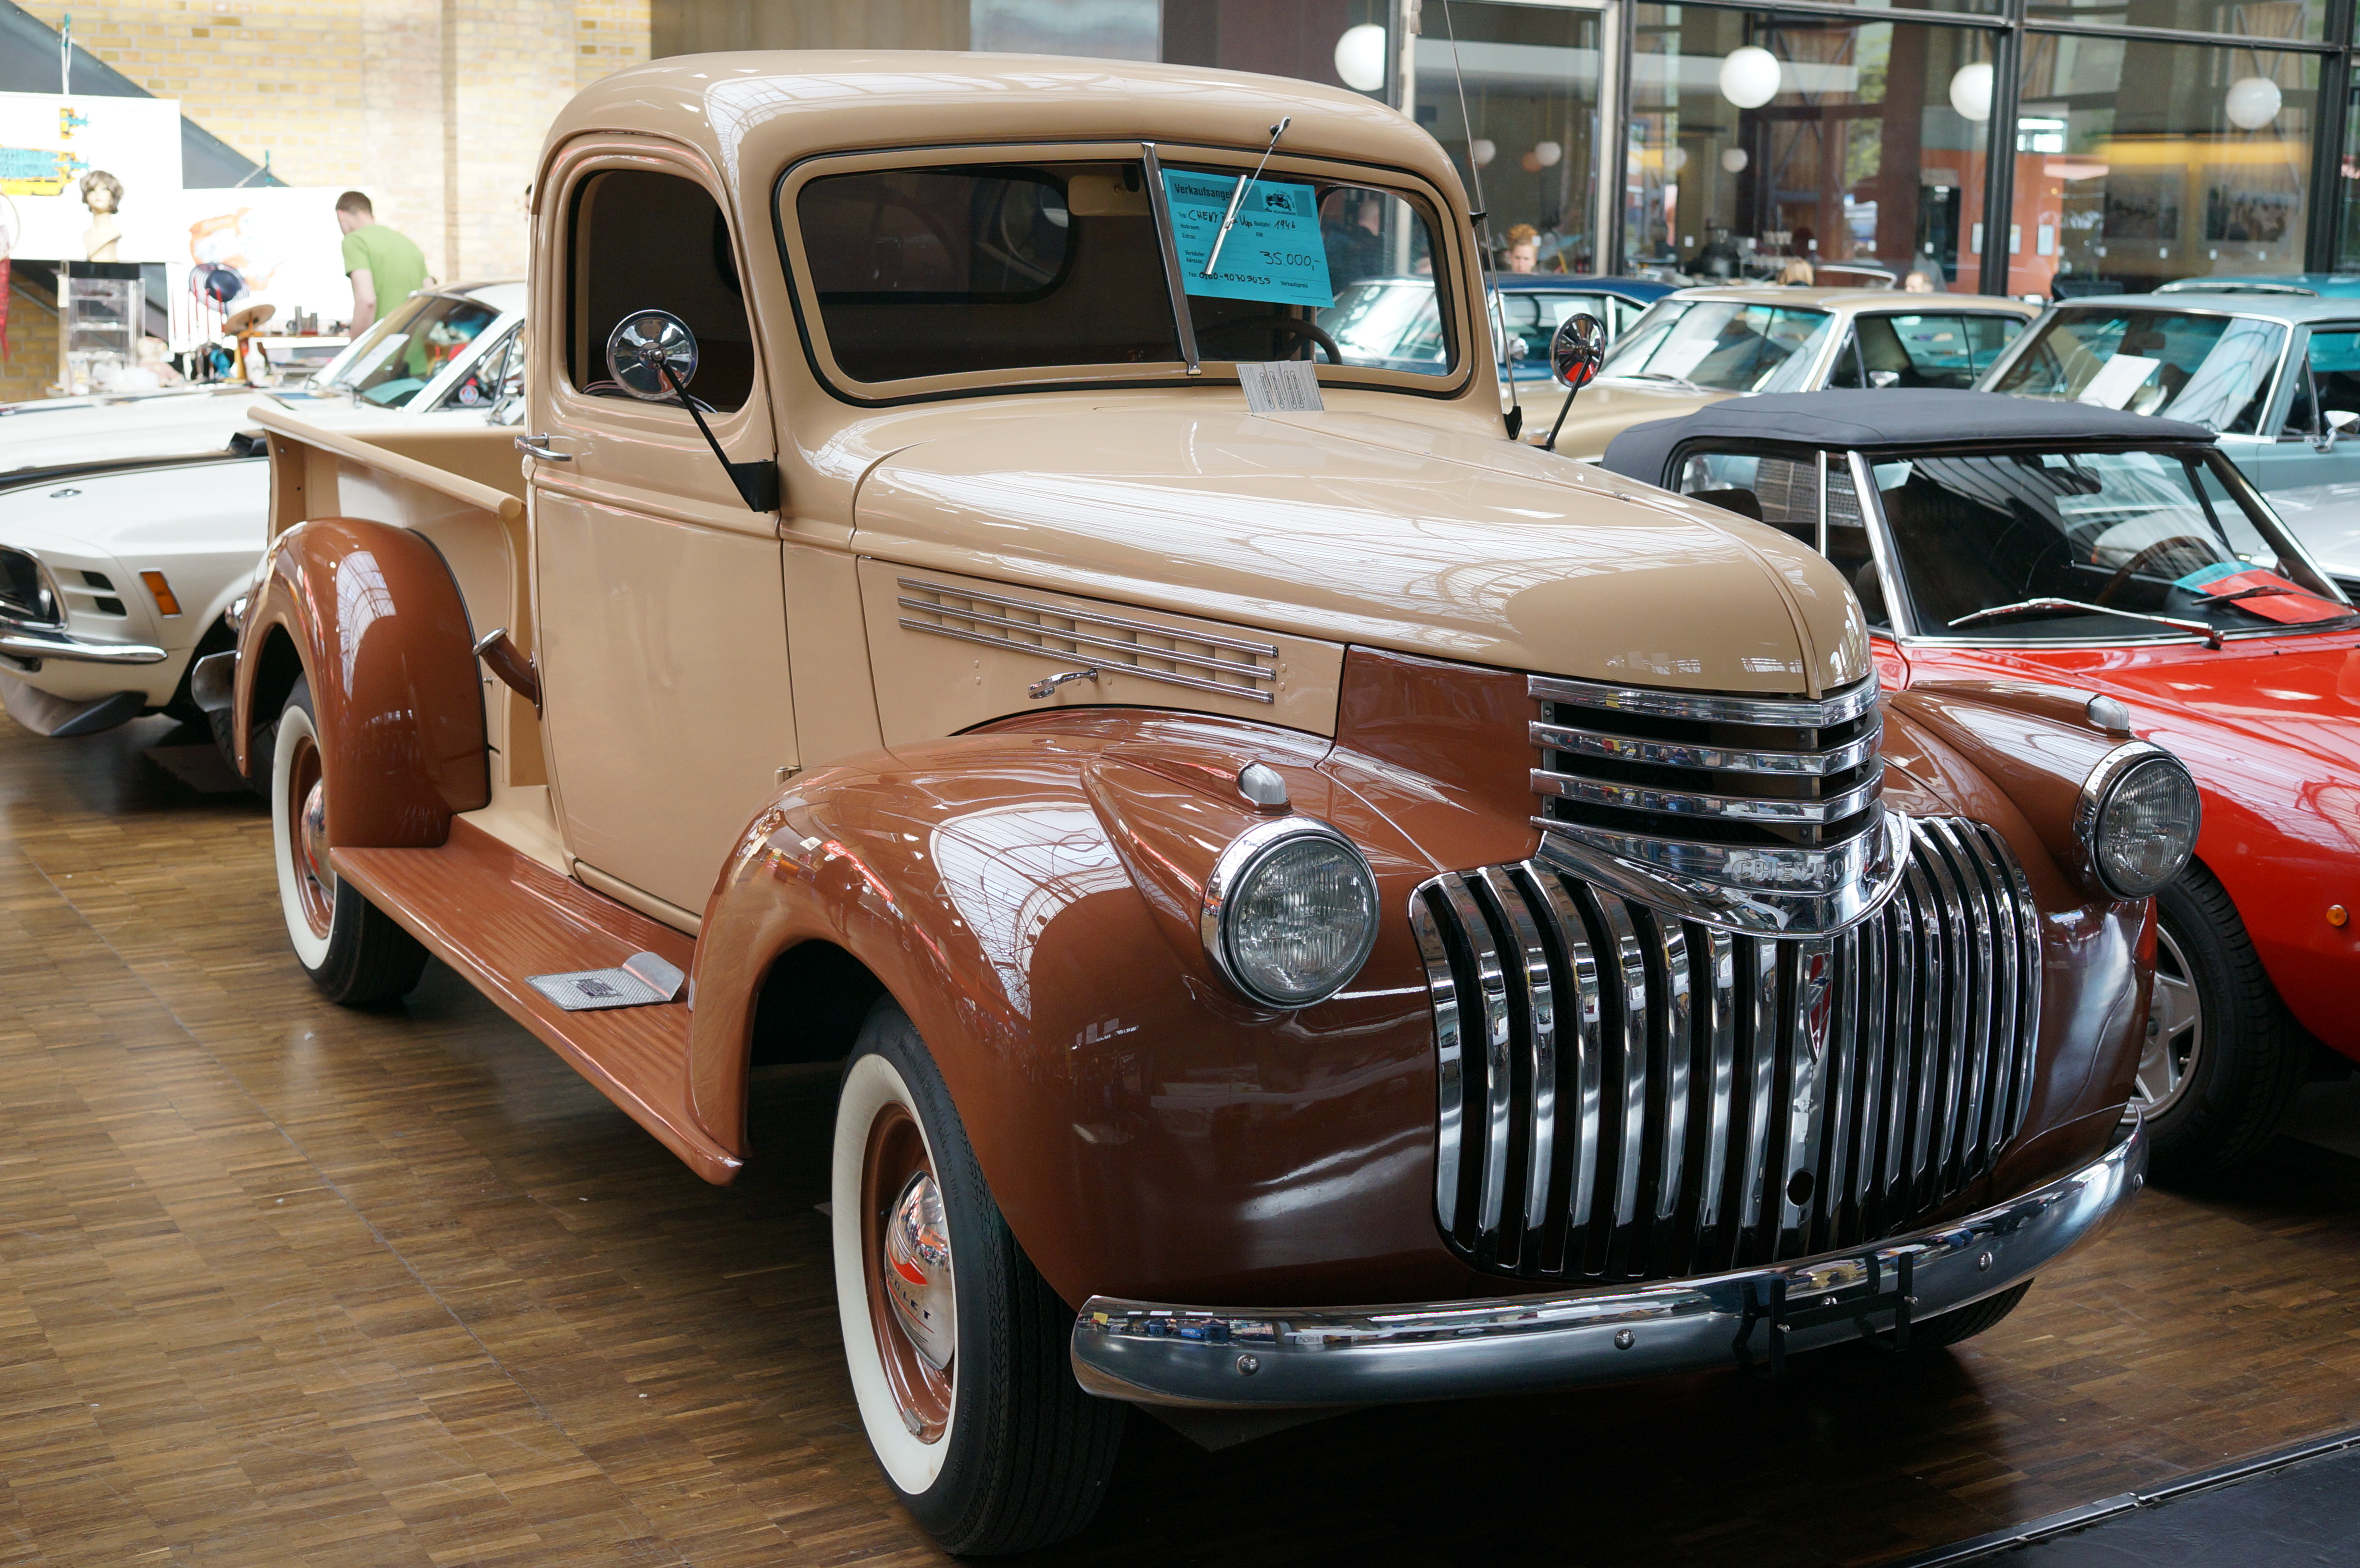
car, vehicle, motor vehicle, vintage car, 2014, sony, sigma, classic, chevrolet, nex, nex6, lenstagged, steffenzahn, sigma30mm28exdn, sigma30mmf28, sigma30mmf28dn, sigma30mm, antique car, hot rod, auto show, land vehicle, automobile make, luxury vehicle, custom car